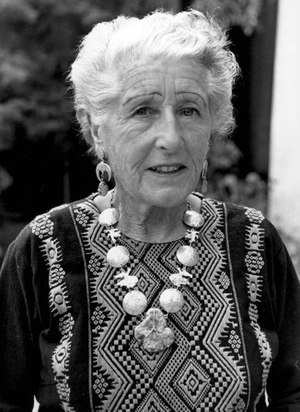
Gertrude Duby-Blom
Gertrude "Trudi" Duby-Blom var en schweizisk journalist, socialantropolog og dokumentarfotograf, der i fem årtier dokumenterede mayakulterne i den mexicanske delstat Chiapas, særligt lacandón-mayaerne. Hun var også en pioner inden for miljøaktivisme. Hendes hjem i San Cristobal de Las Casas, Casa Na Bolom, er bevaret som et kulturelt forskningscenter helliget beskyttelsen og bevarelsen af lacandón-mayaerne og regnskoven Selva Lacandona.